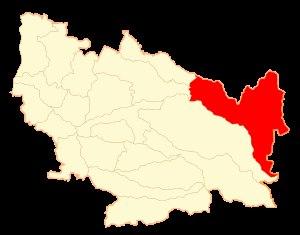
San Fabián est une commune du Chili située dans la province de Punilla et la région de Ñuble. Son chef-lieu est San Fabián de Alico. En 2012, la population de la commune s'élevait à 3 780 habitants. La superficie de San Fabián est de 1 568 km².